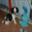
Label: dog